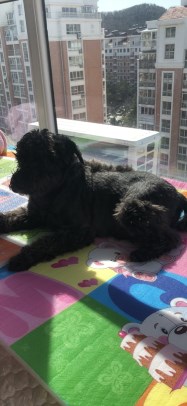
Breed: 2342-n000102-miniature_schnauzer